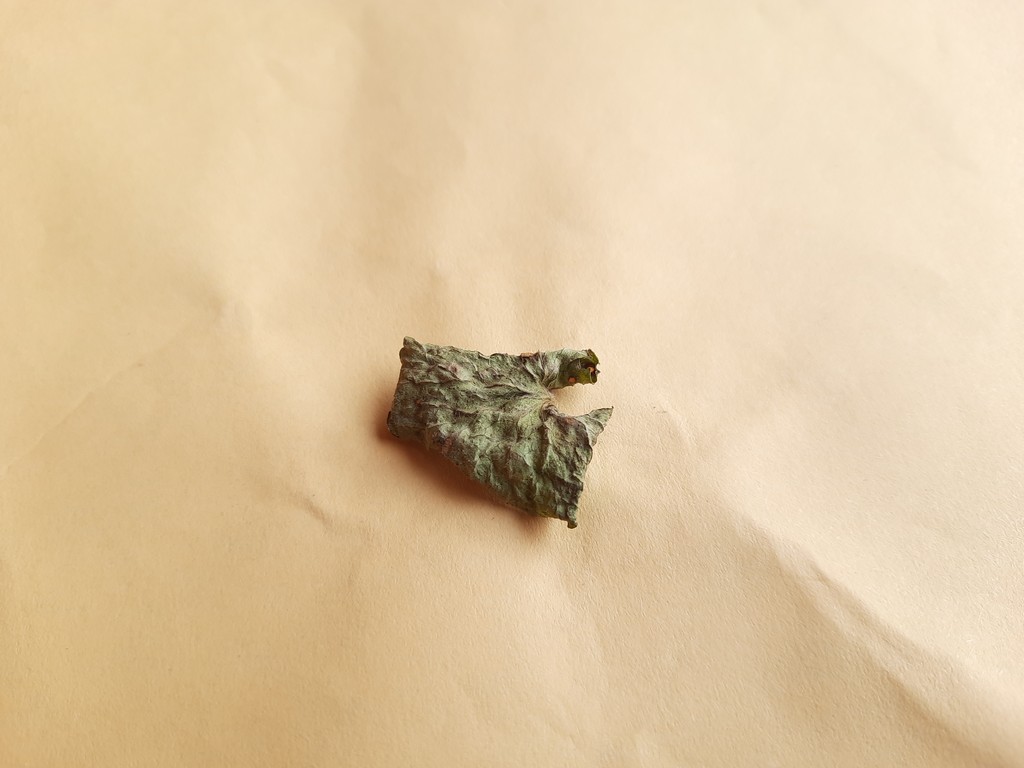
Label: Dried